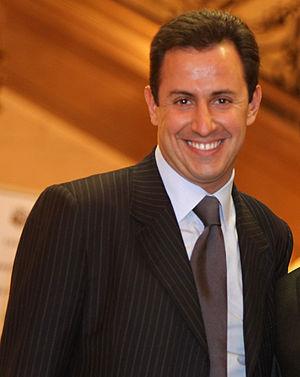
Photo de profil de Julien Balkany